Indo Europeesch Verbond

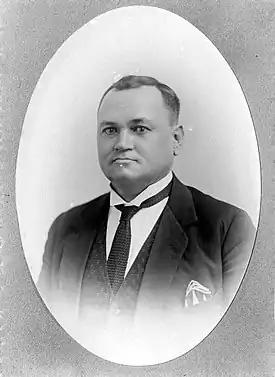
IEV President Dick de Hoog (1929-1939) aka the Indo General.

From its conception in 1919, the IEV’s first aim was to establish unity among all 3 social layers of the Indo-European community, and was founded under the appropriate motto: ‘One for All, All for One’. To secure the interests of the majority of its middle class it clearly set out to also protect and uplift the most vulnerable bottom layer of Indo society.